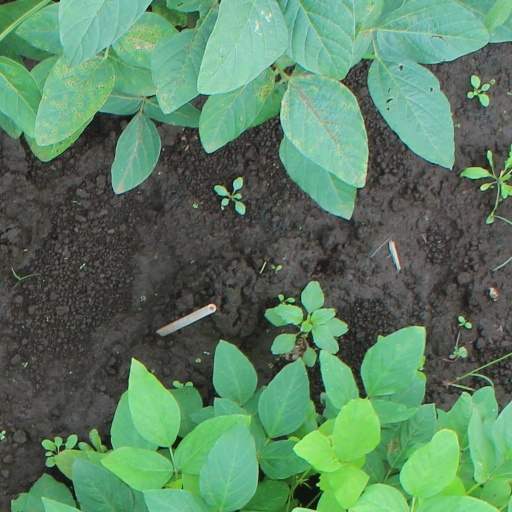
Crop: soybean